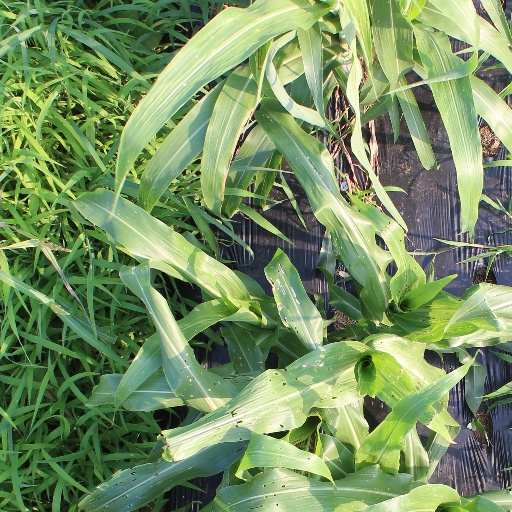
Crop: sorghum